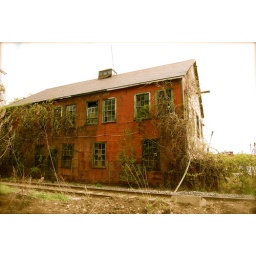
old ship yard house next to train tracks. i don't think its been used in decades.